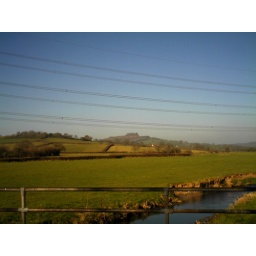
Taken from a bridge over the river Otter, on Clapper Lane.